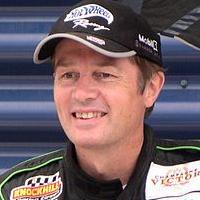
Age: 45